United Nations Security Council Resolution 1391

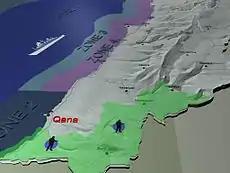
UNIFIL area of operations

United Nations Security Council resolution 1391, adopted unanimously on 28 January 2002, after recalling previous resolutions on Israel and Lebanon, including resolutions 425 (1978), 426 (1978), 1310 (2000), 1337 (2001) and 1365 (2001), the Council decided to extend the mandate of the United Nations Interim Force in Lebanon (UNIFIL) for a further six months until 31 July 2002.